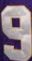
Number: 9